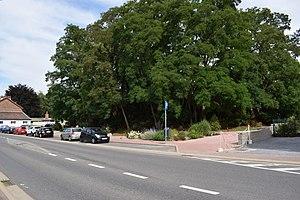
Vue du village de Liers, dans la commune de Herstal (province de Liège, en Belgique).
Cette page regroupe l'ensemble du patrimoine immobilier classé de la ville belge de Herstal.